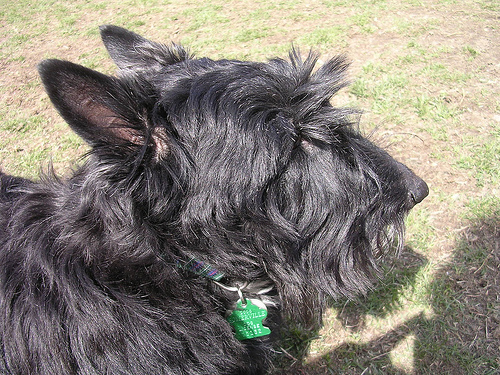
Animal: dog
Breed: scottish terrier